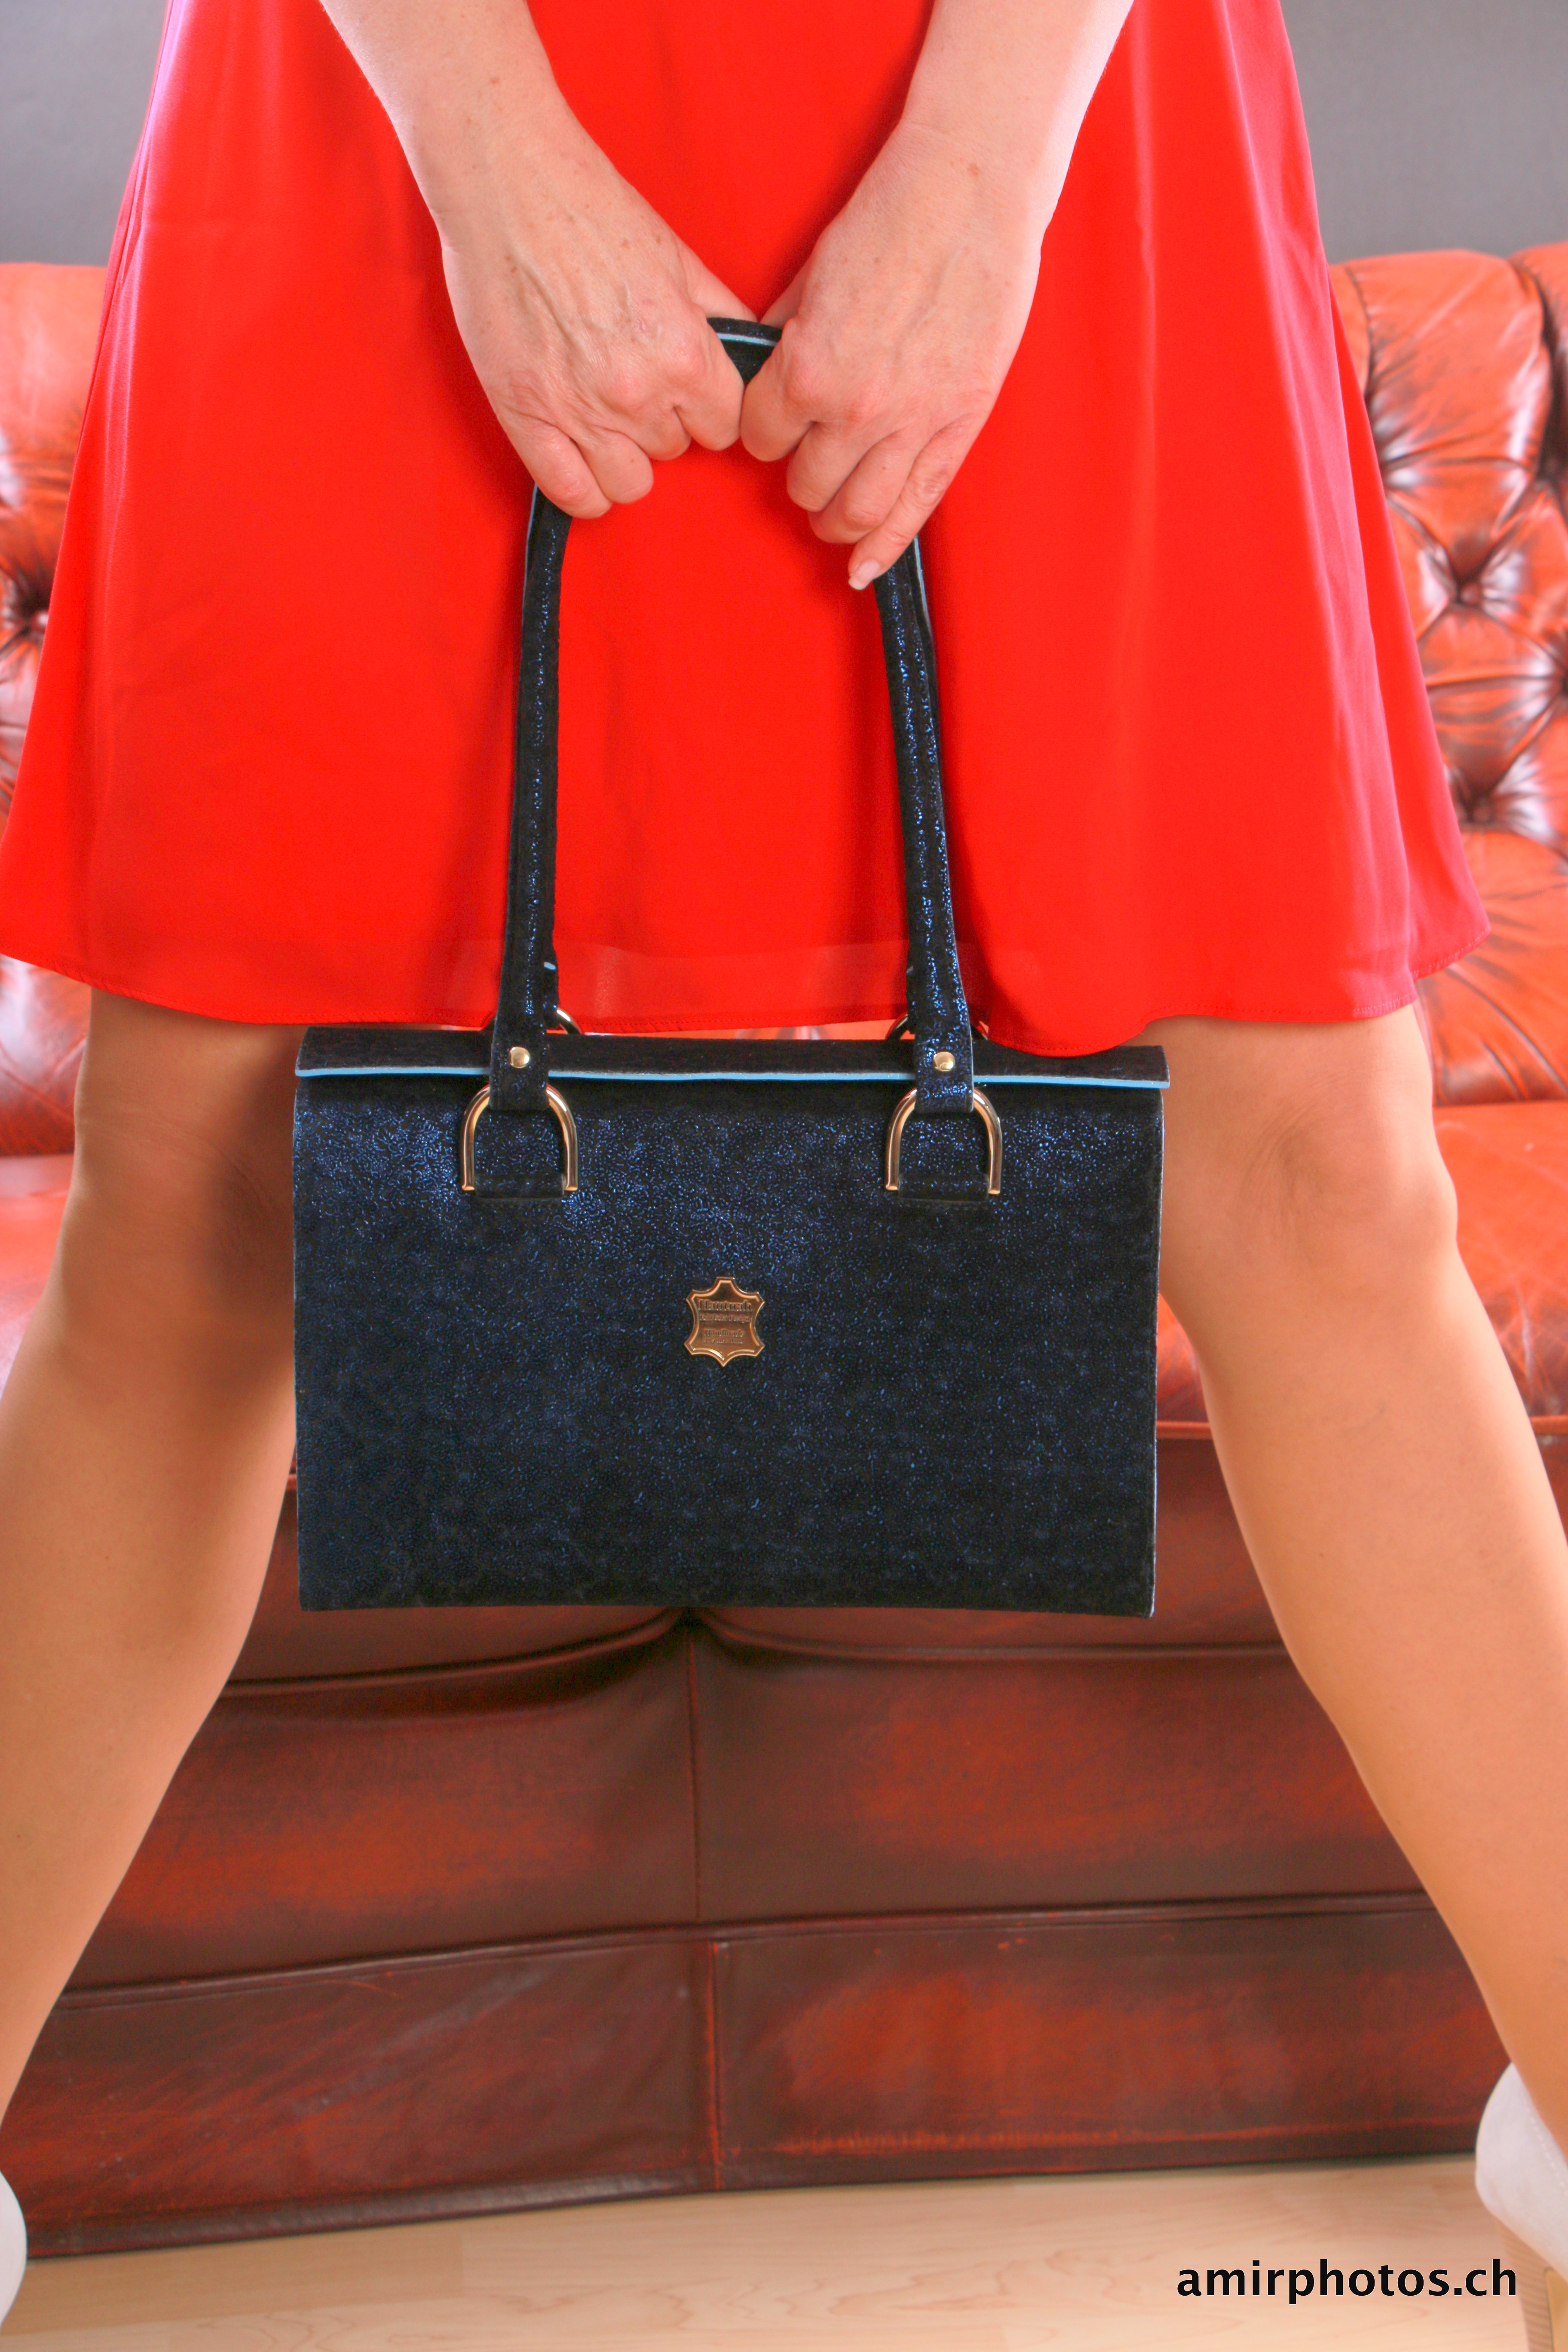
red, handbag, bag, orange, shoulder, fashion, fashion model, pattern, peach, girl